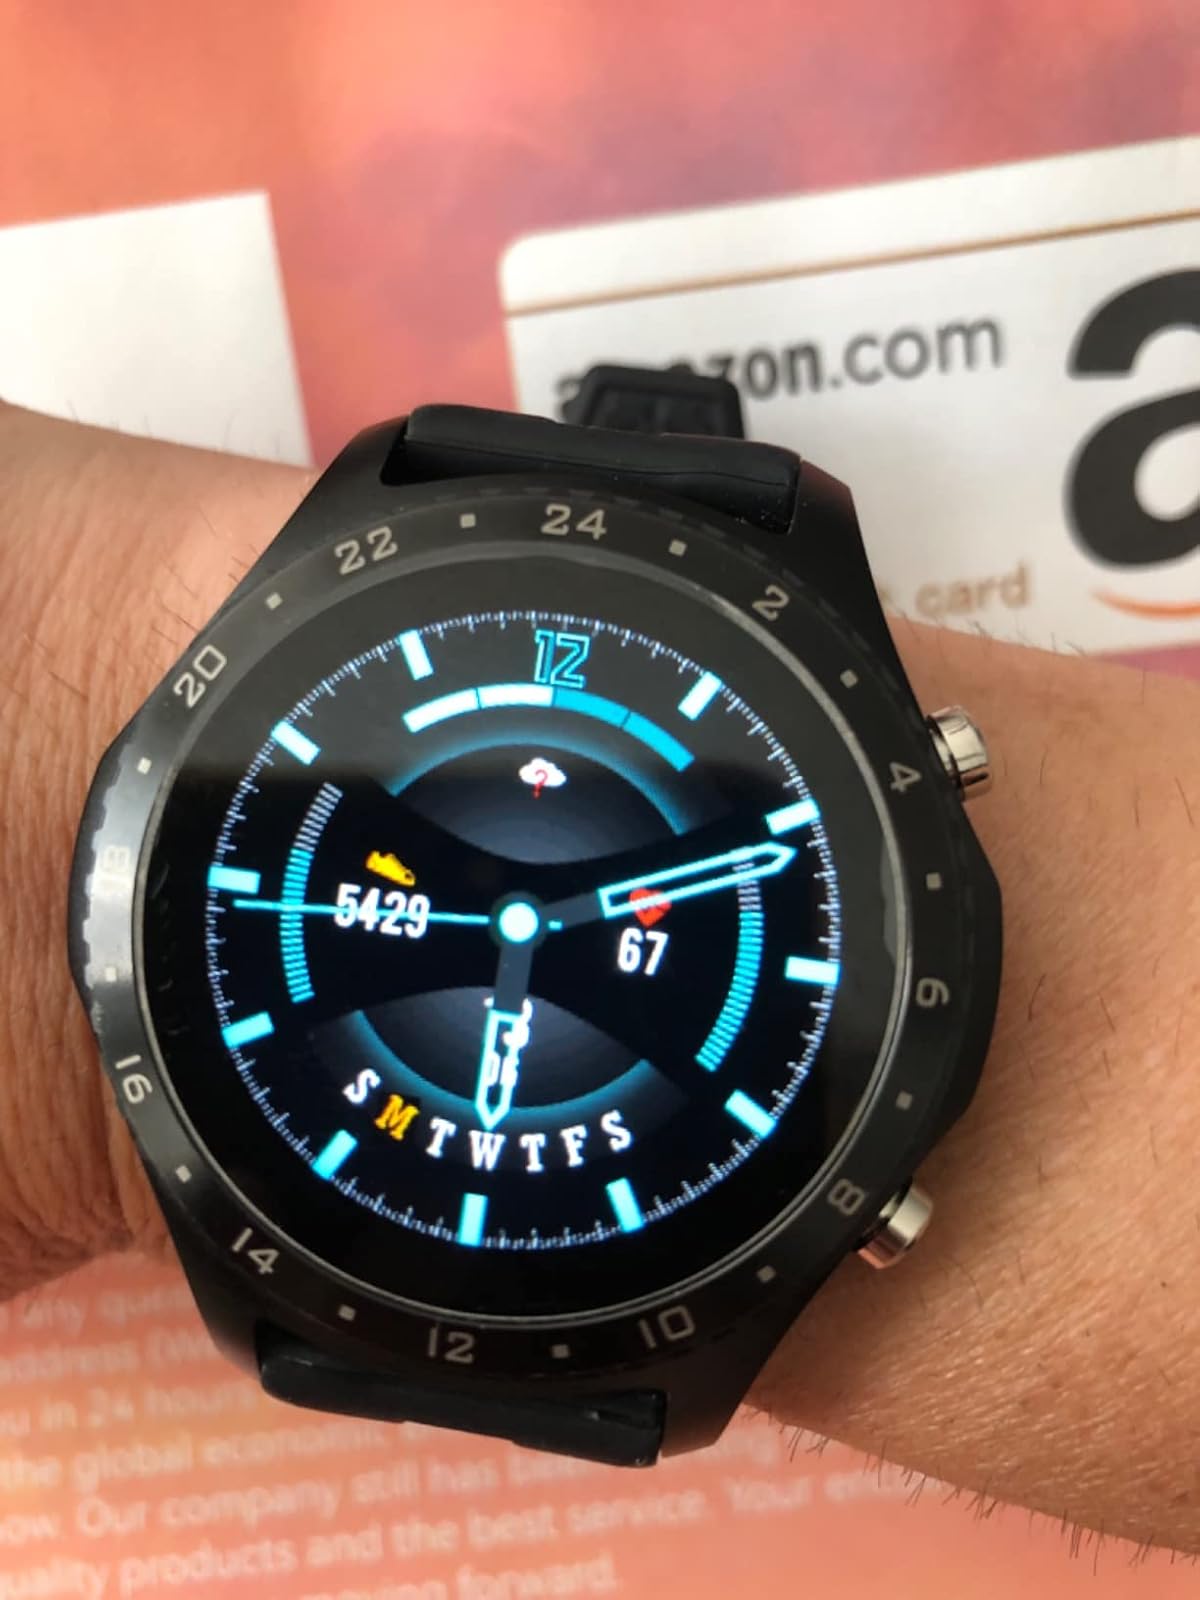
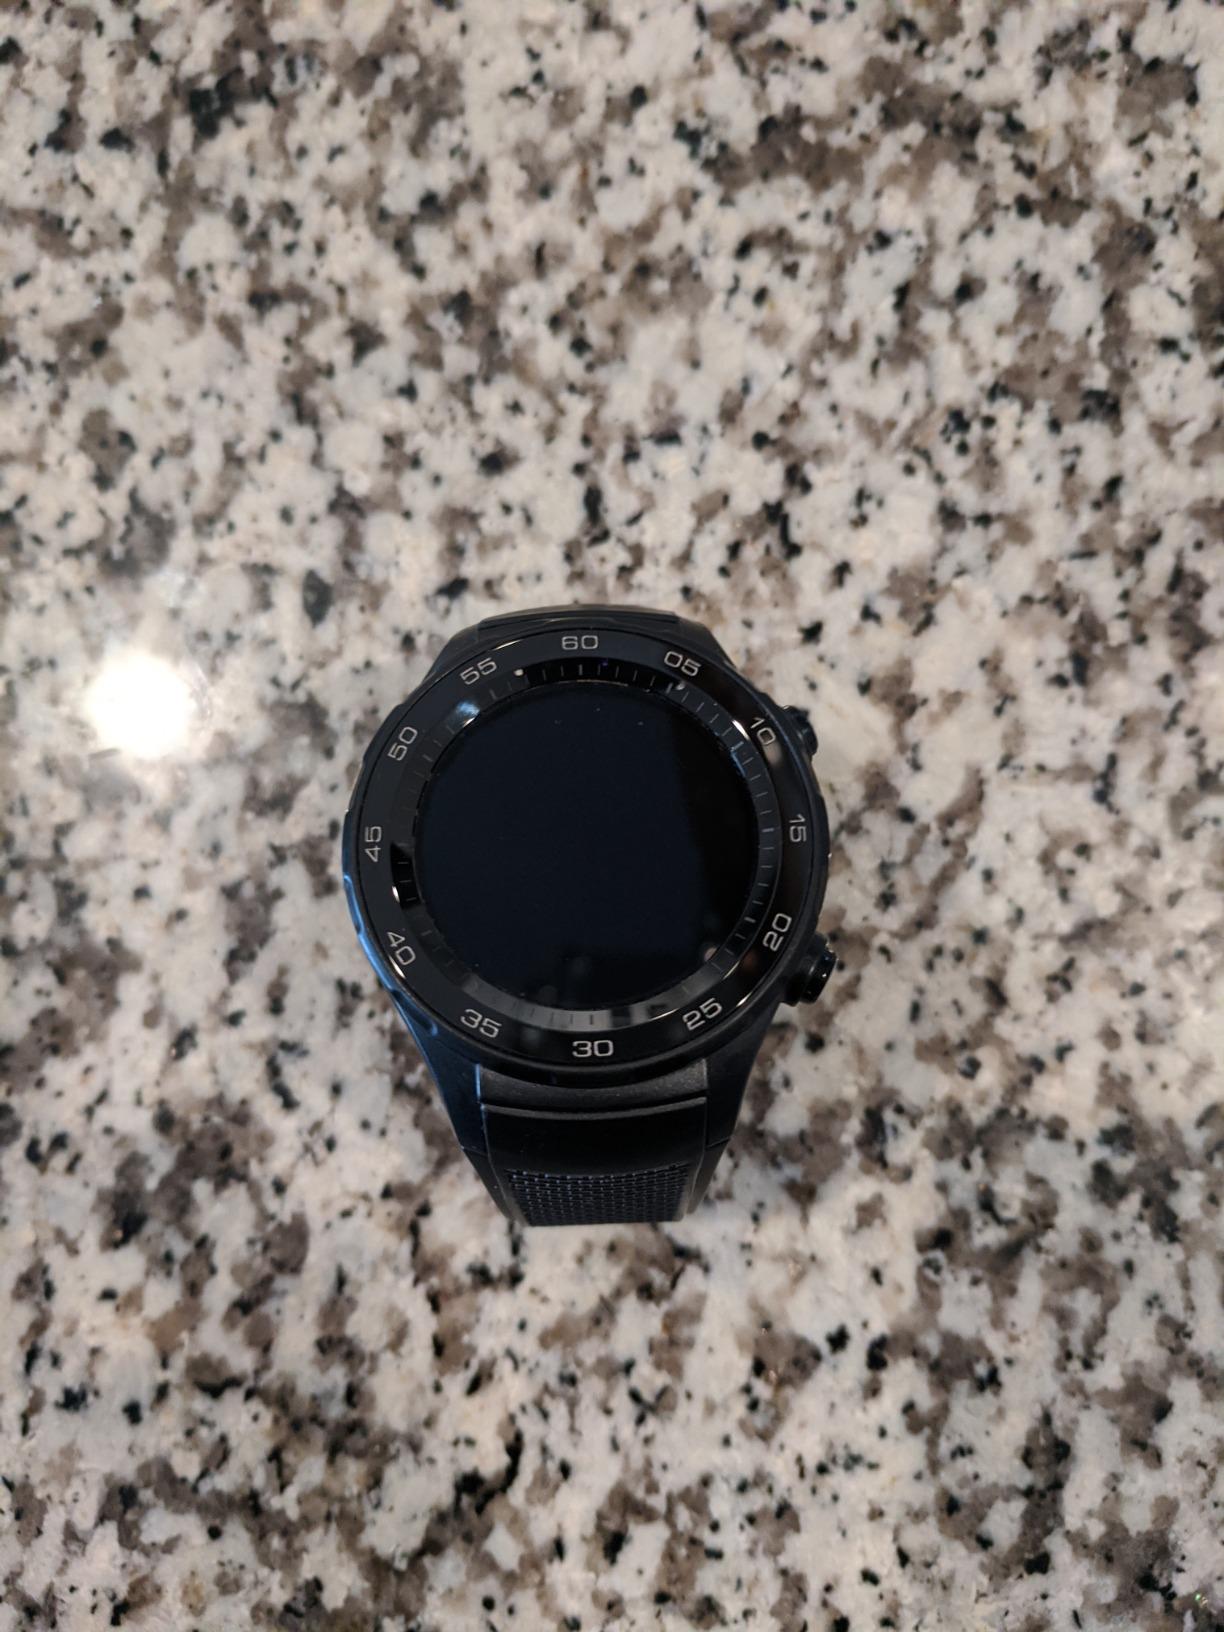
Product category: smartwatch
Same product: no